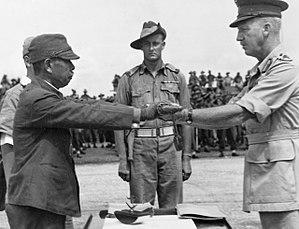
Horace Clement Hugh « Red Robbie » Robertson, né le 29 octobre 1894 à Warrnambool et mort le 28 avril 1960 à Heidelberg, est un officier supérieur de l'armée australienne qui a servi dans la Première Guerre mondiale, la Seconde Guerre mondiale et la guerre de Corée.
Le cap Wom est un cap situé près de Wewak en Papouasie-Nouvelle-Guinée, pointant en direction de la baie de Dogreto de la mer de Bismarck.
Hatazō Adachi, 17 juin 1890 - 10 septembre 1947, est un général de l'armée impériale japonaise au cours de la Seconde Guerre mondiale.